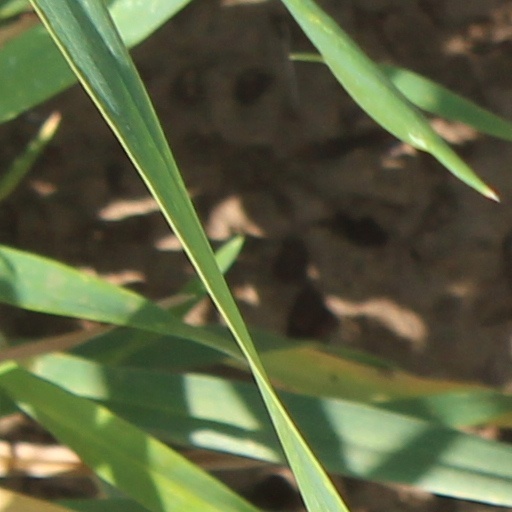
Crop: wheat